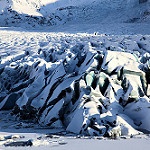
Scene: Outdoor